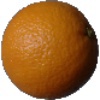
Label: orange